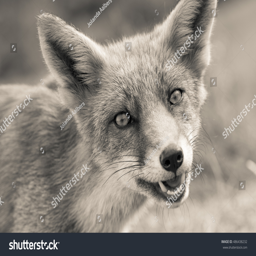
happy eyes of a fox in black and white